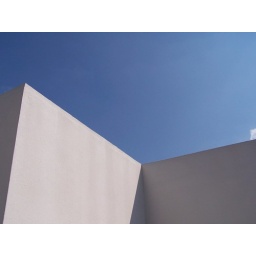
A fantastic shot from the roof of Villa Savoye against a stunning blue sky.